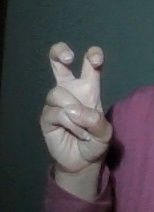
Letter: toot